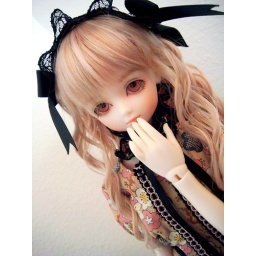
Maya in salmon pink gumdrops, a pink cocktail Dollga heat resist wig, and a dress by DollMage.